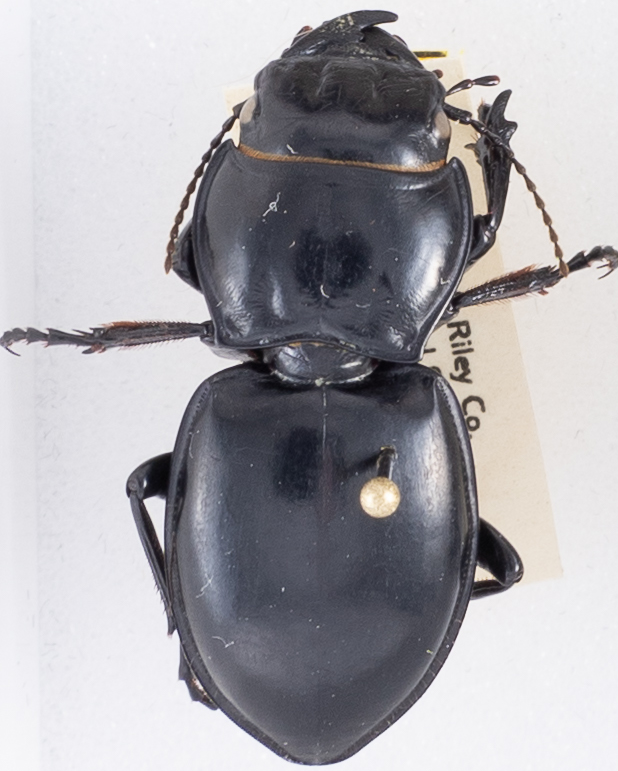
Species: Pasimachus californicus
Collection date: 2019-07-29
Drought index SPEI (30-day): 0.39
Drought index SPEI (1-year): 1.69
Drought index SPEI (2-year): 0.9